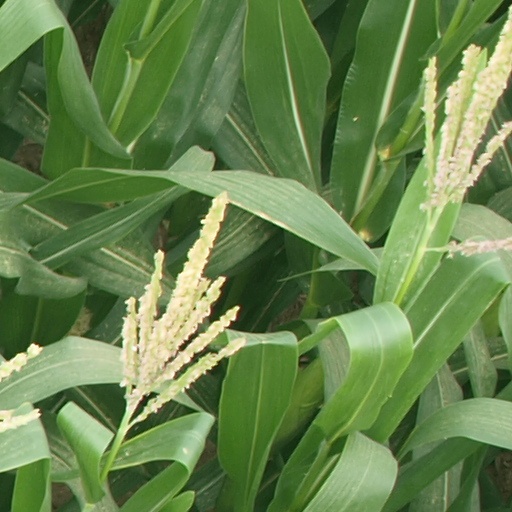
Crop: maize; corn